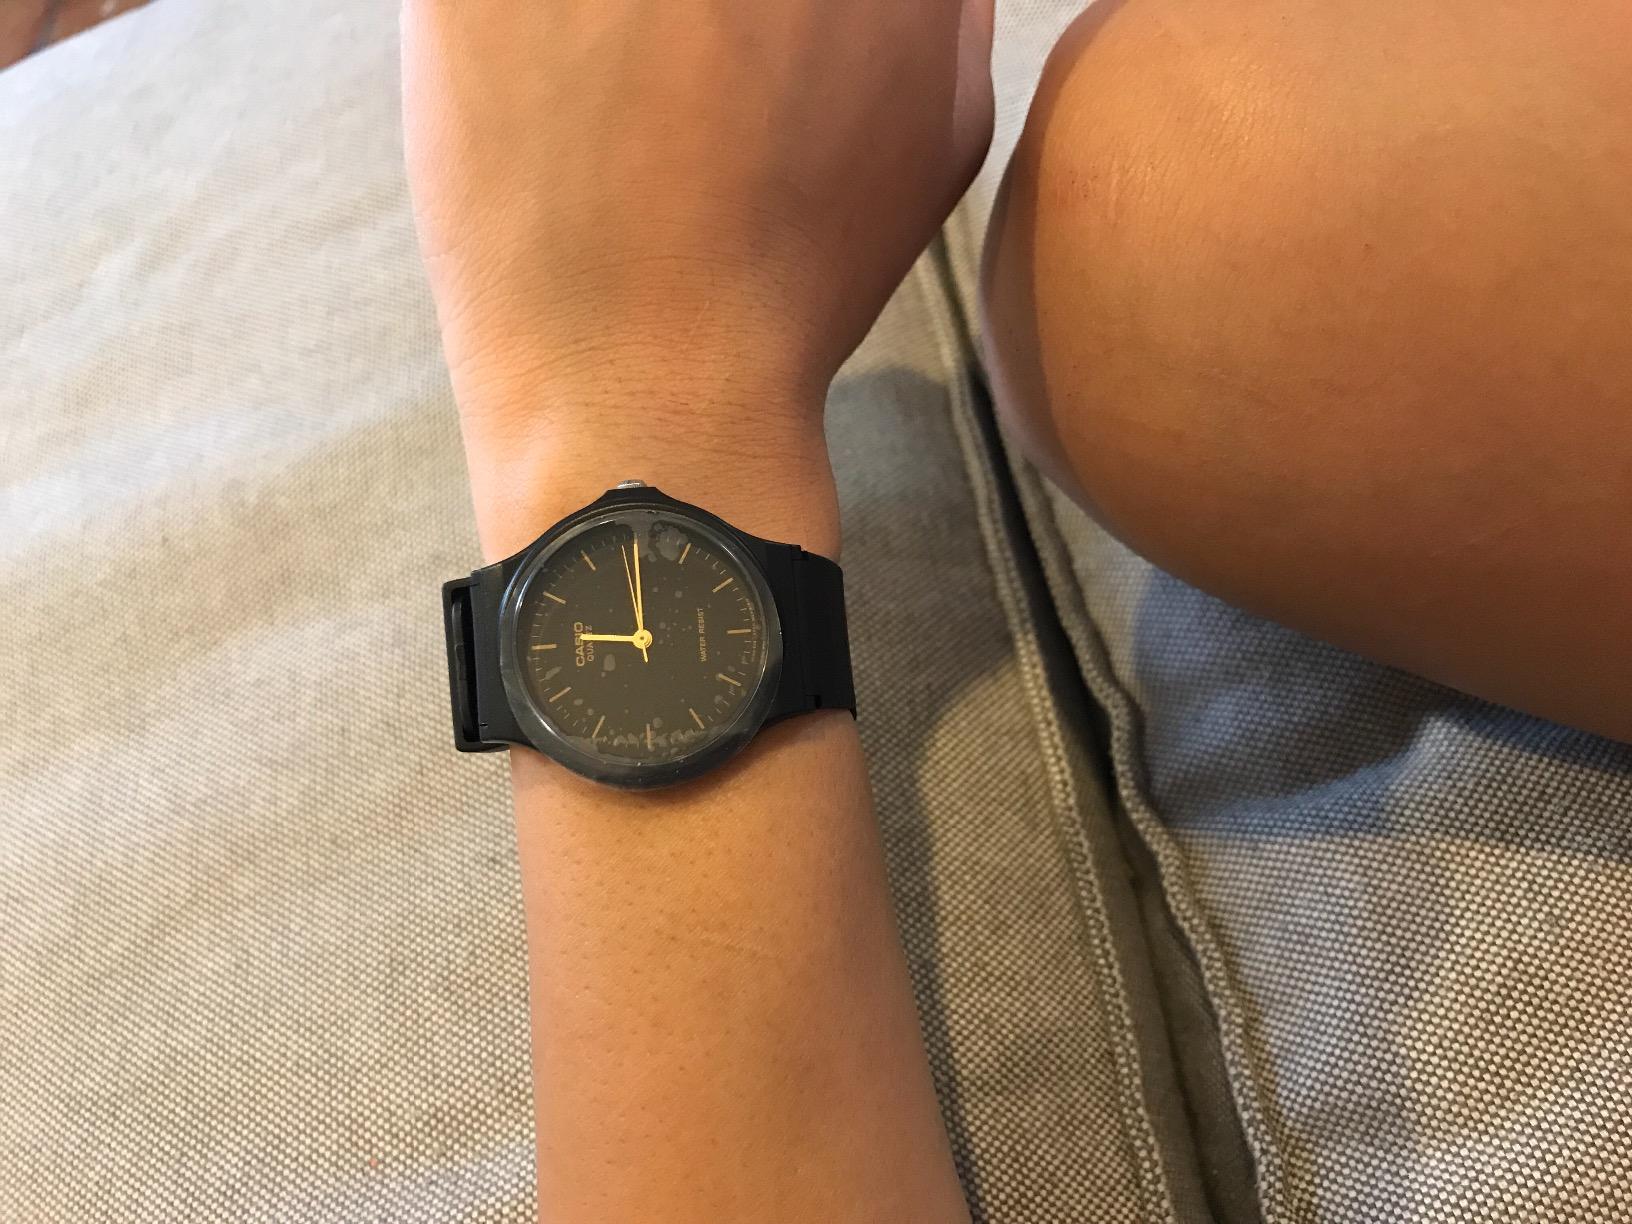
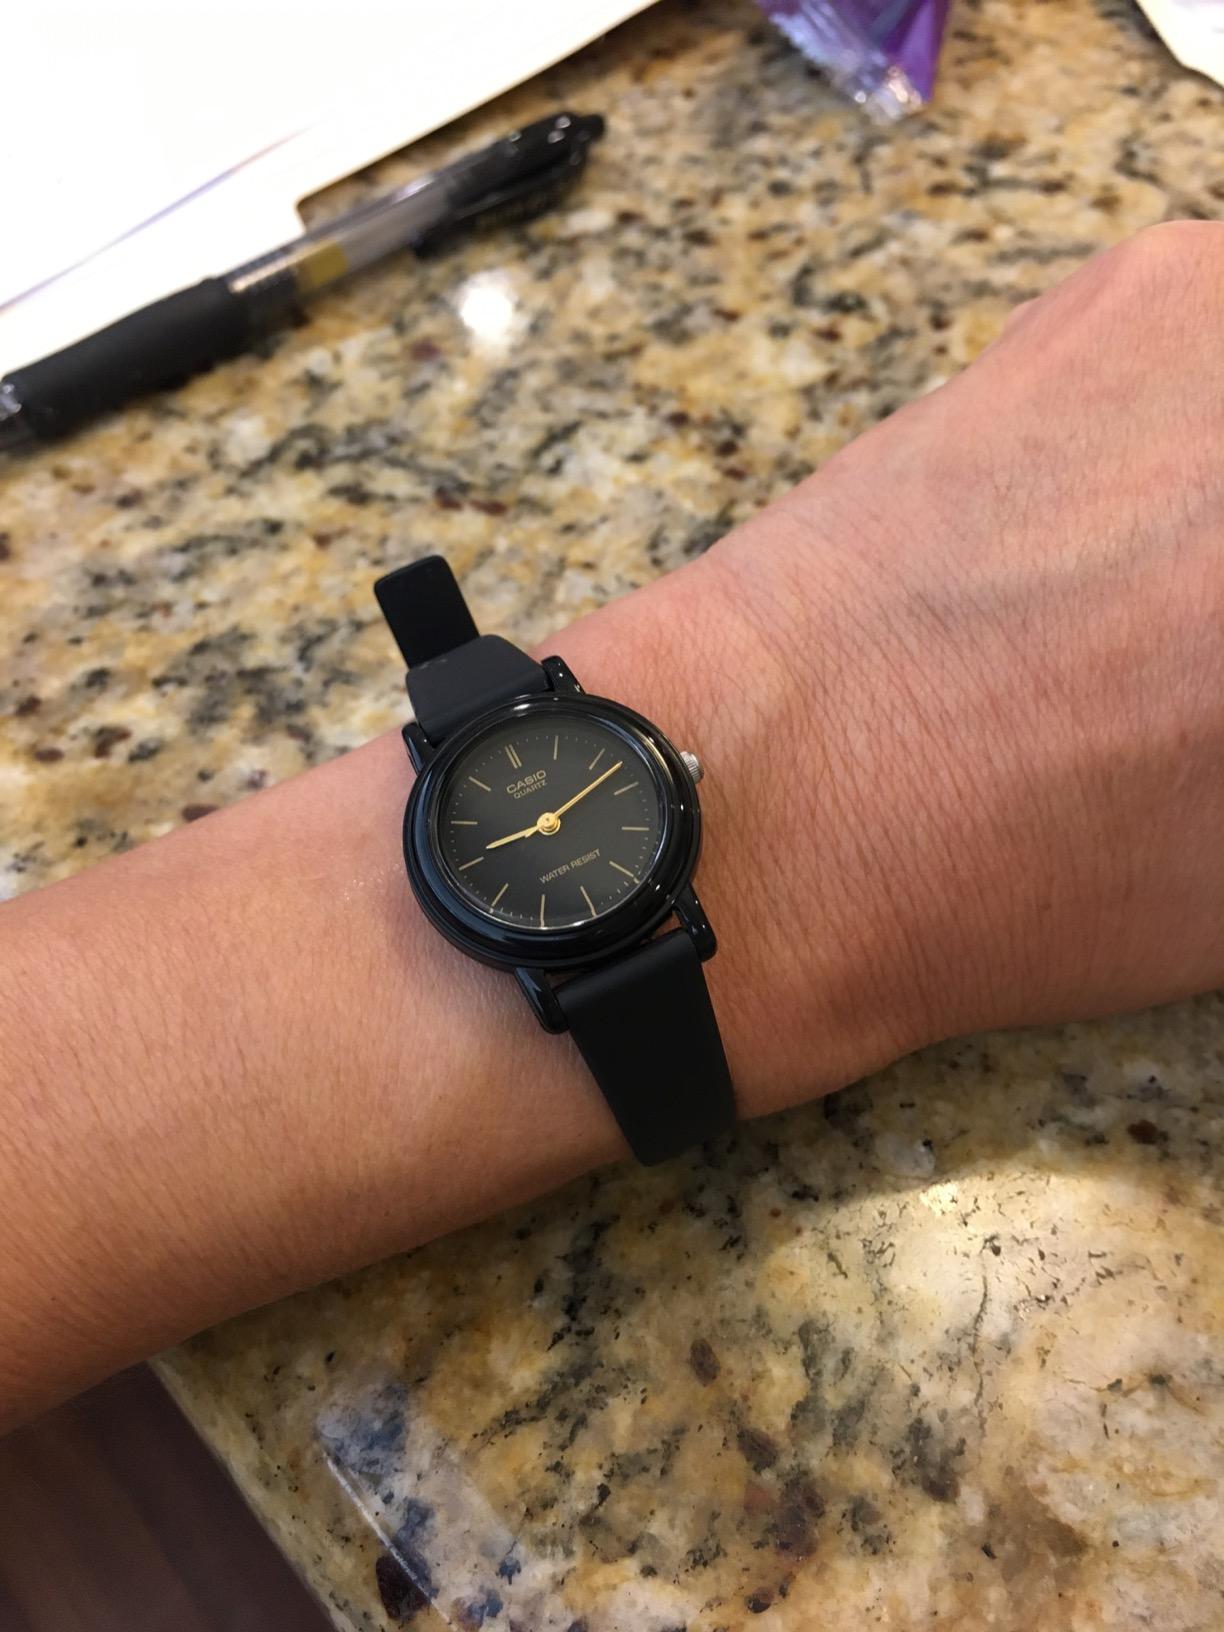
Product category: accessories_watch
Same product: no